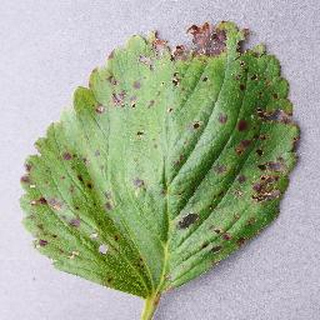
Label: strawberry_leaf_scorch